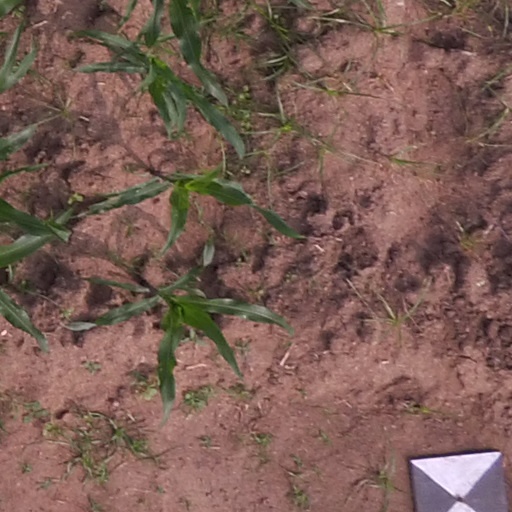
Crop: maize; corn